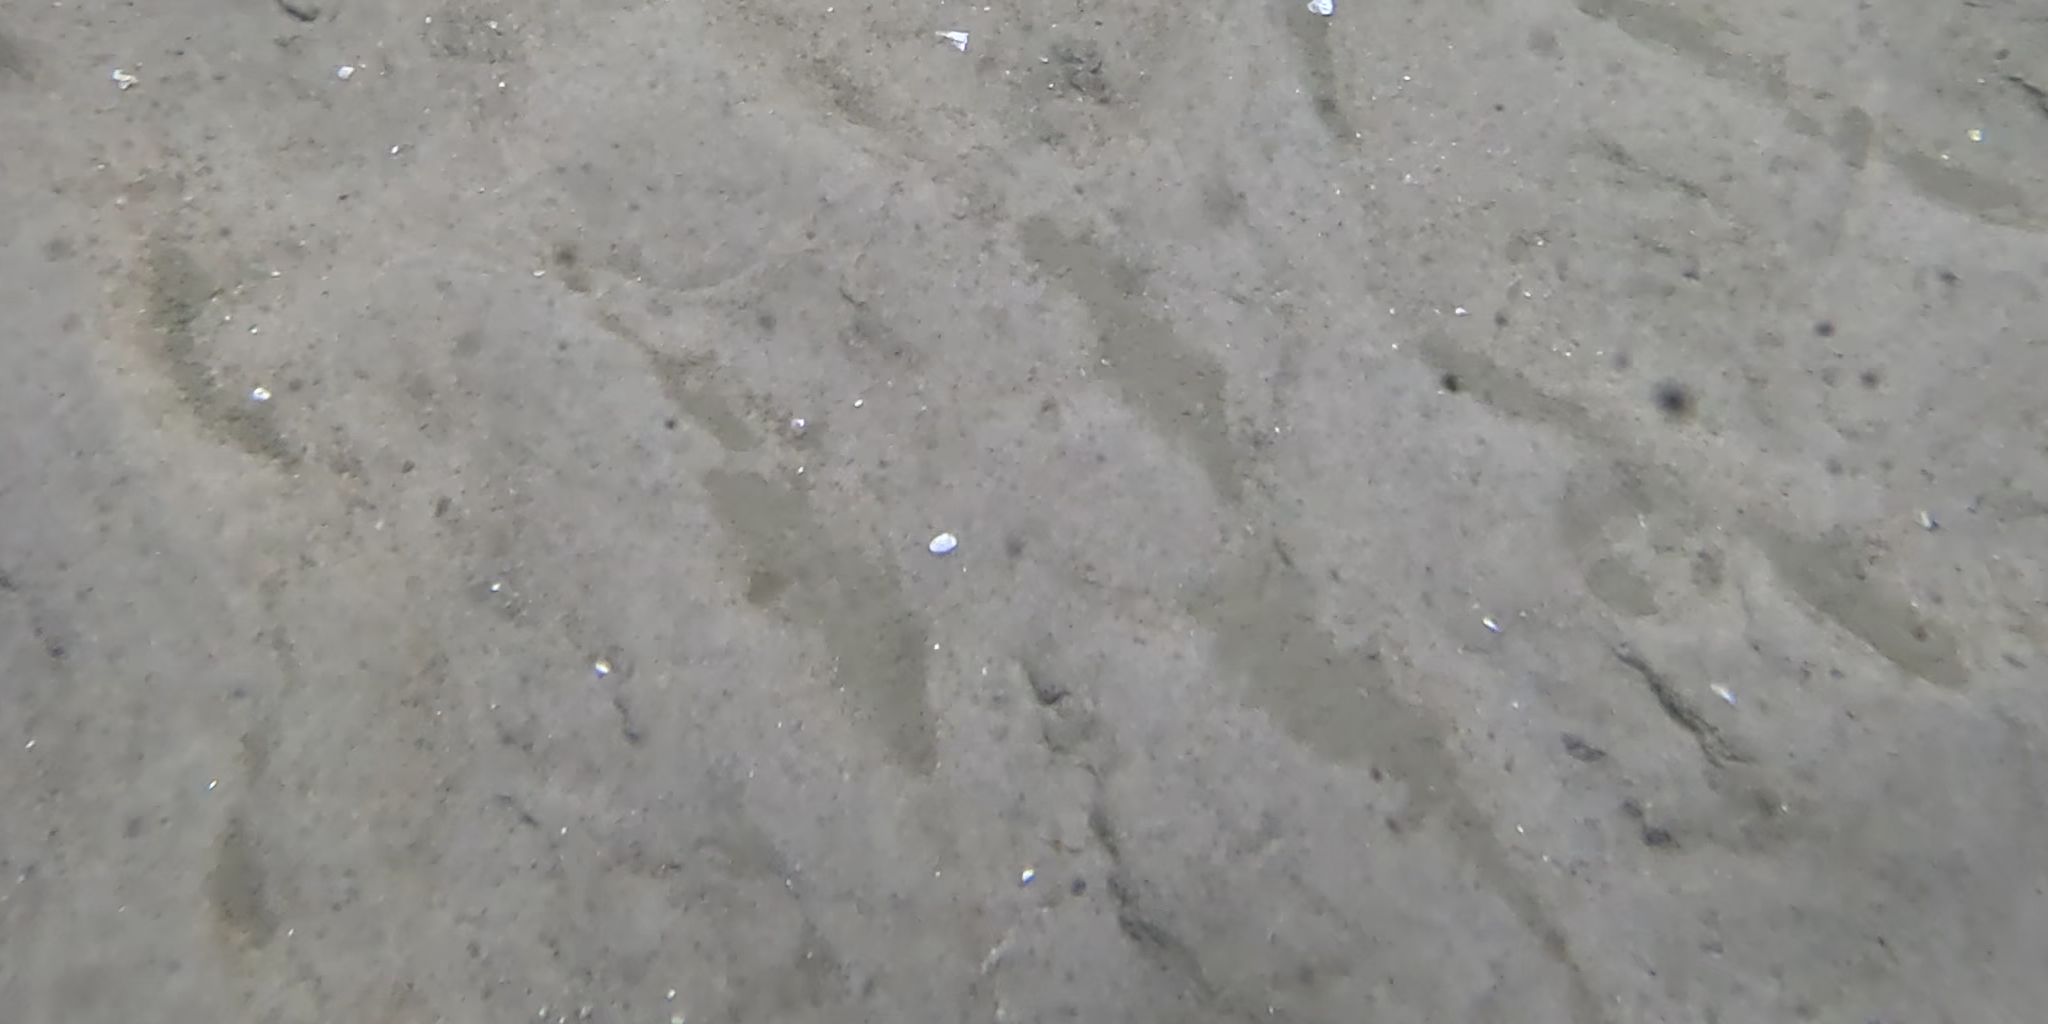
Seabed habitat: sand